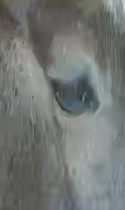
Face region: eyes (orbital_tightening_and_eye_area)
Pain indicator: obviously_present